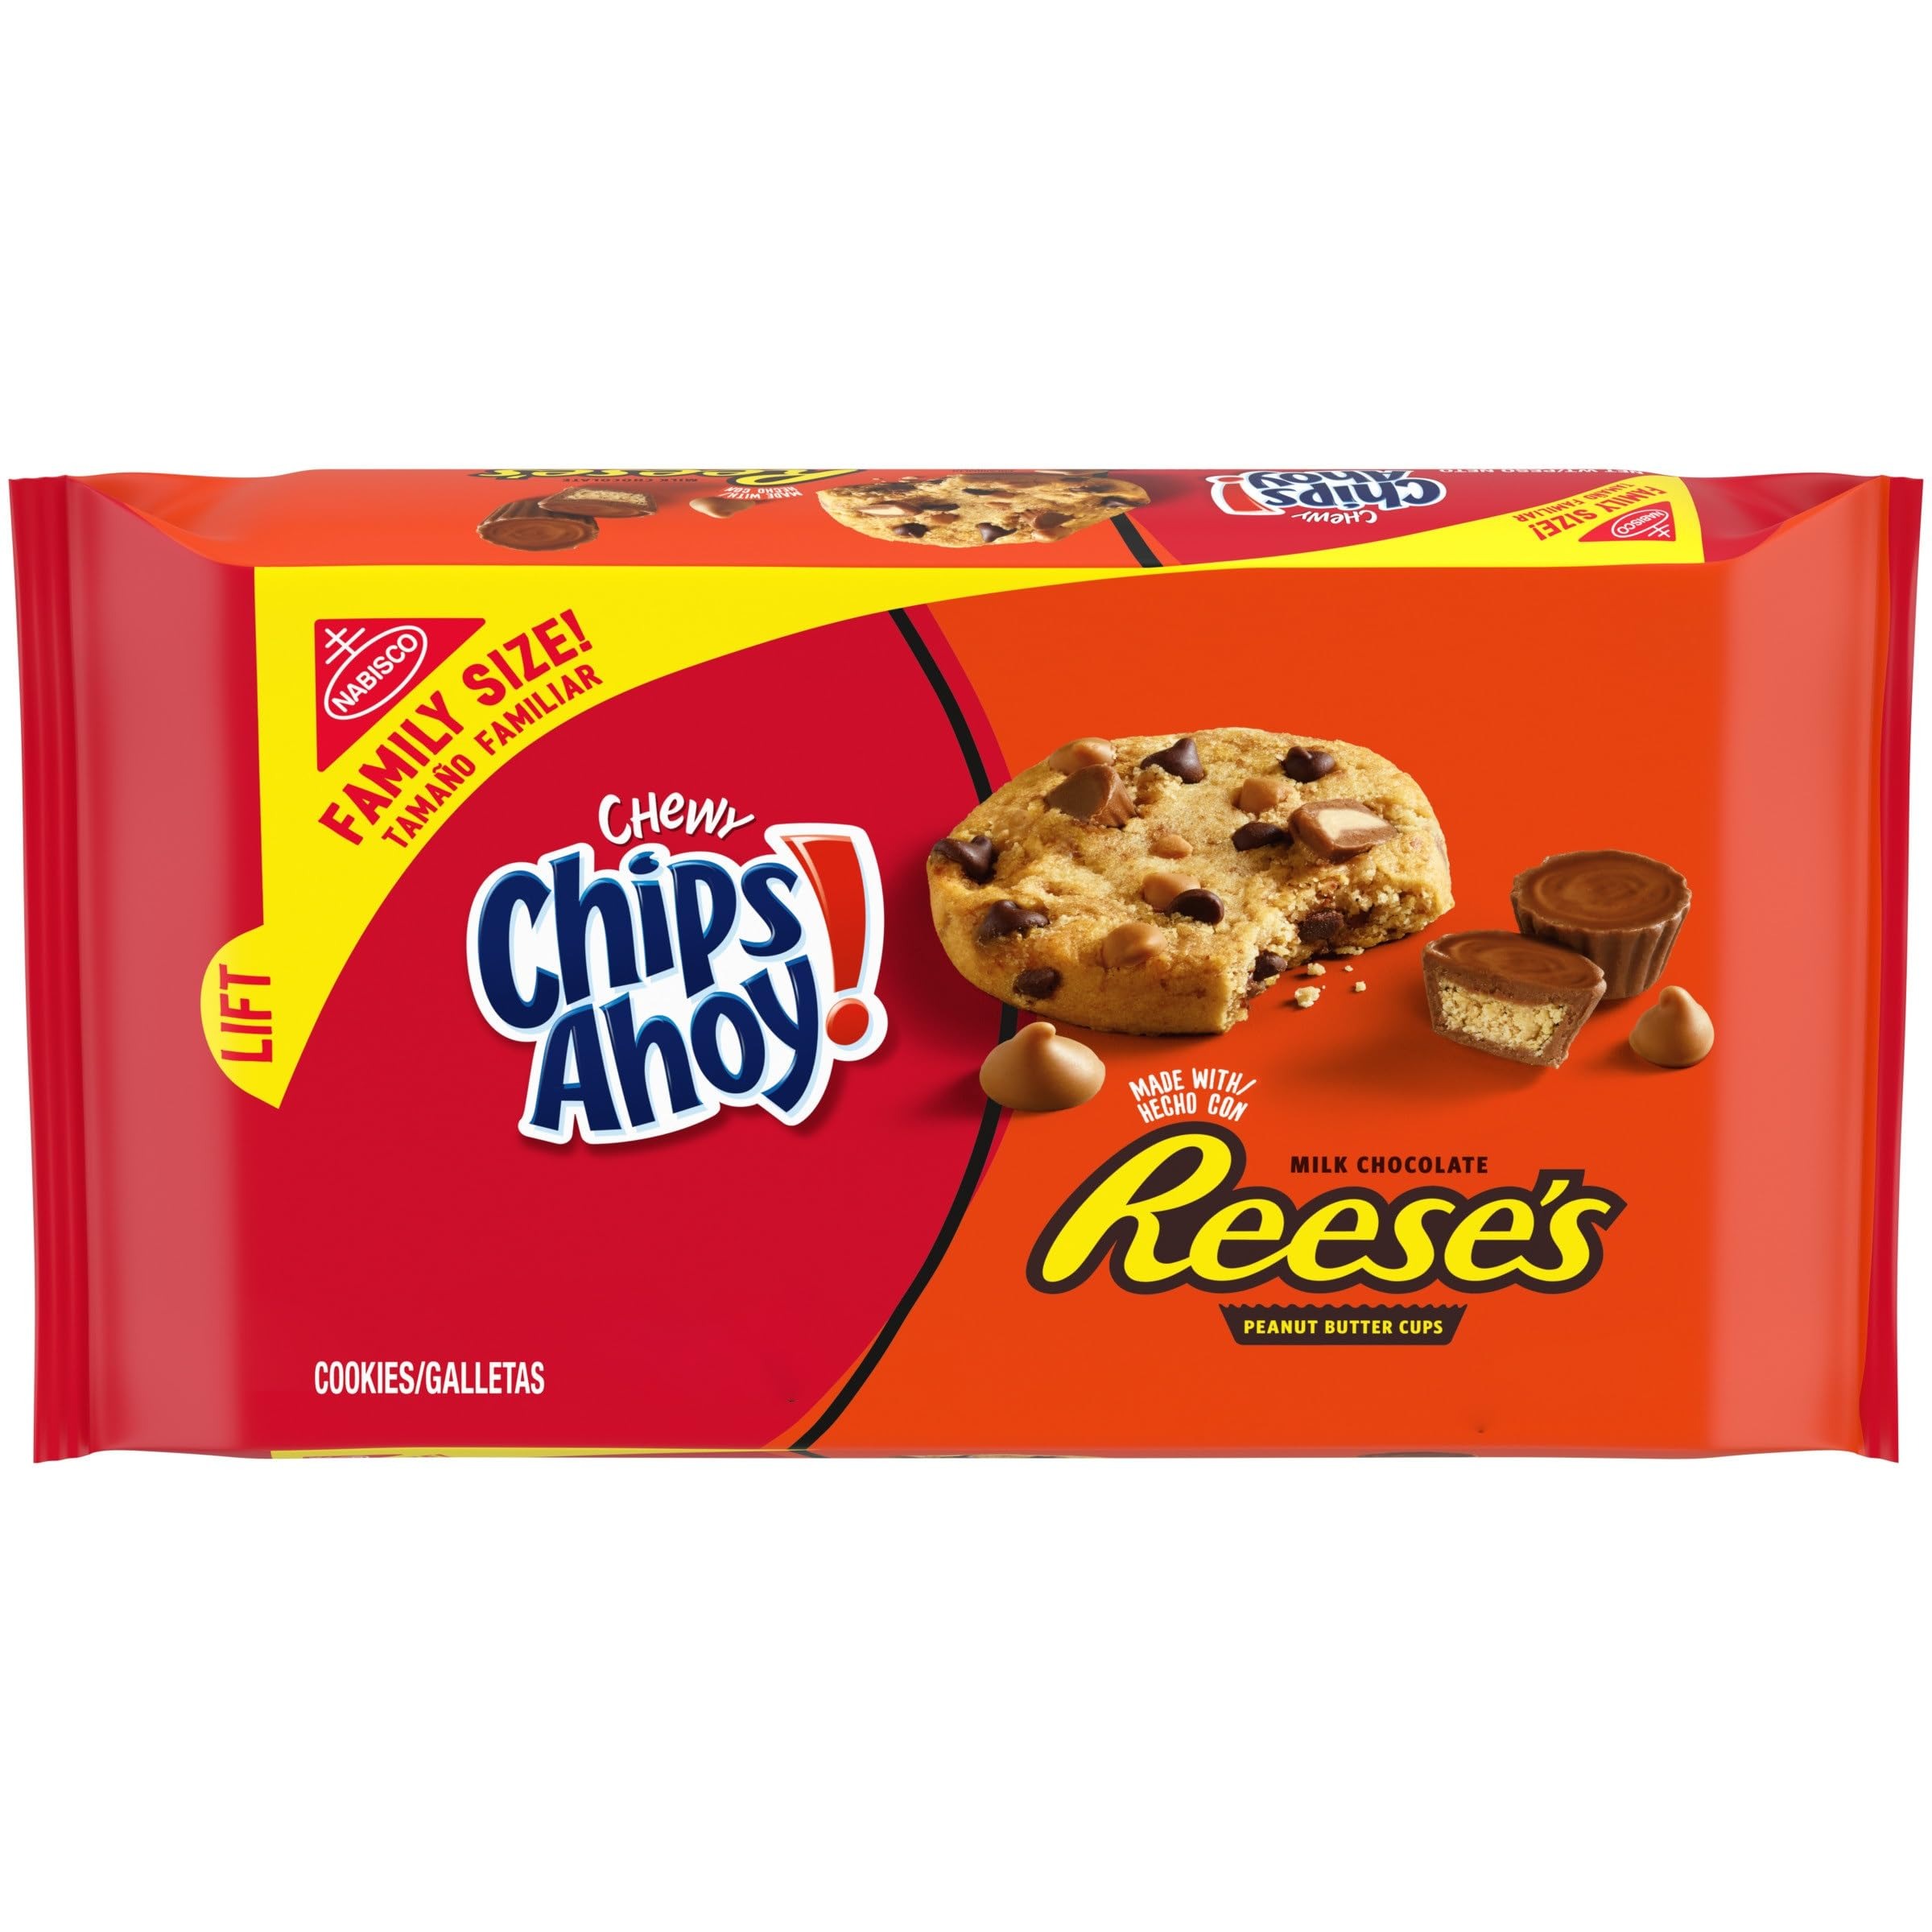
Item Name: CHIPS AHOY! Chewy Chocolate Chip Cookies with Reese's Peanut Butter Cups, Family Size, 14.25 oz
Bullet Point 1: One 14.25 oz family size package of CHIPS AHOY! Chewy Chocolate Chip Cookies With Reese's Peanut Butter Cups (packaging may vary)
Bullet Point 2: Soft cookies loaded with chocolate and peanut butter cup chunks
Bullet Point 3: Sweet treats baked to be perfectly soft and chewy
Bullet Point 4: Treat yourself to these chocolate and peanut butter soft baked cookies at school, work or home
Bullet Point 5: Soft chocolate chip cookies perfect for sharing with friends and family, using as party favors or enjoying on your own
Value: 14.25
Unit: Ounce

Price: 4.78